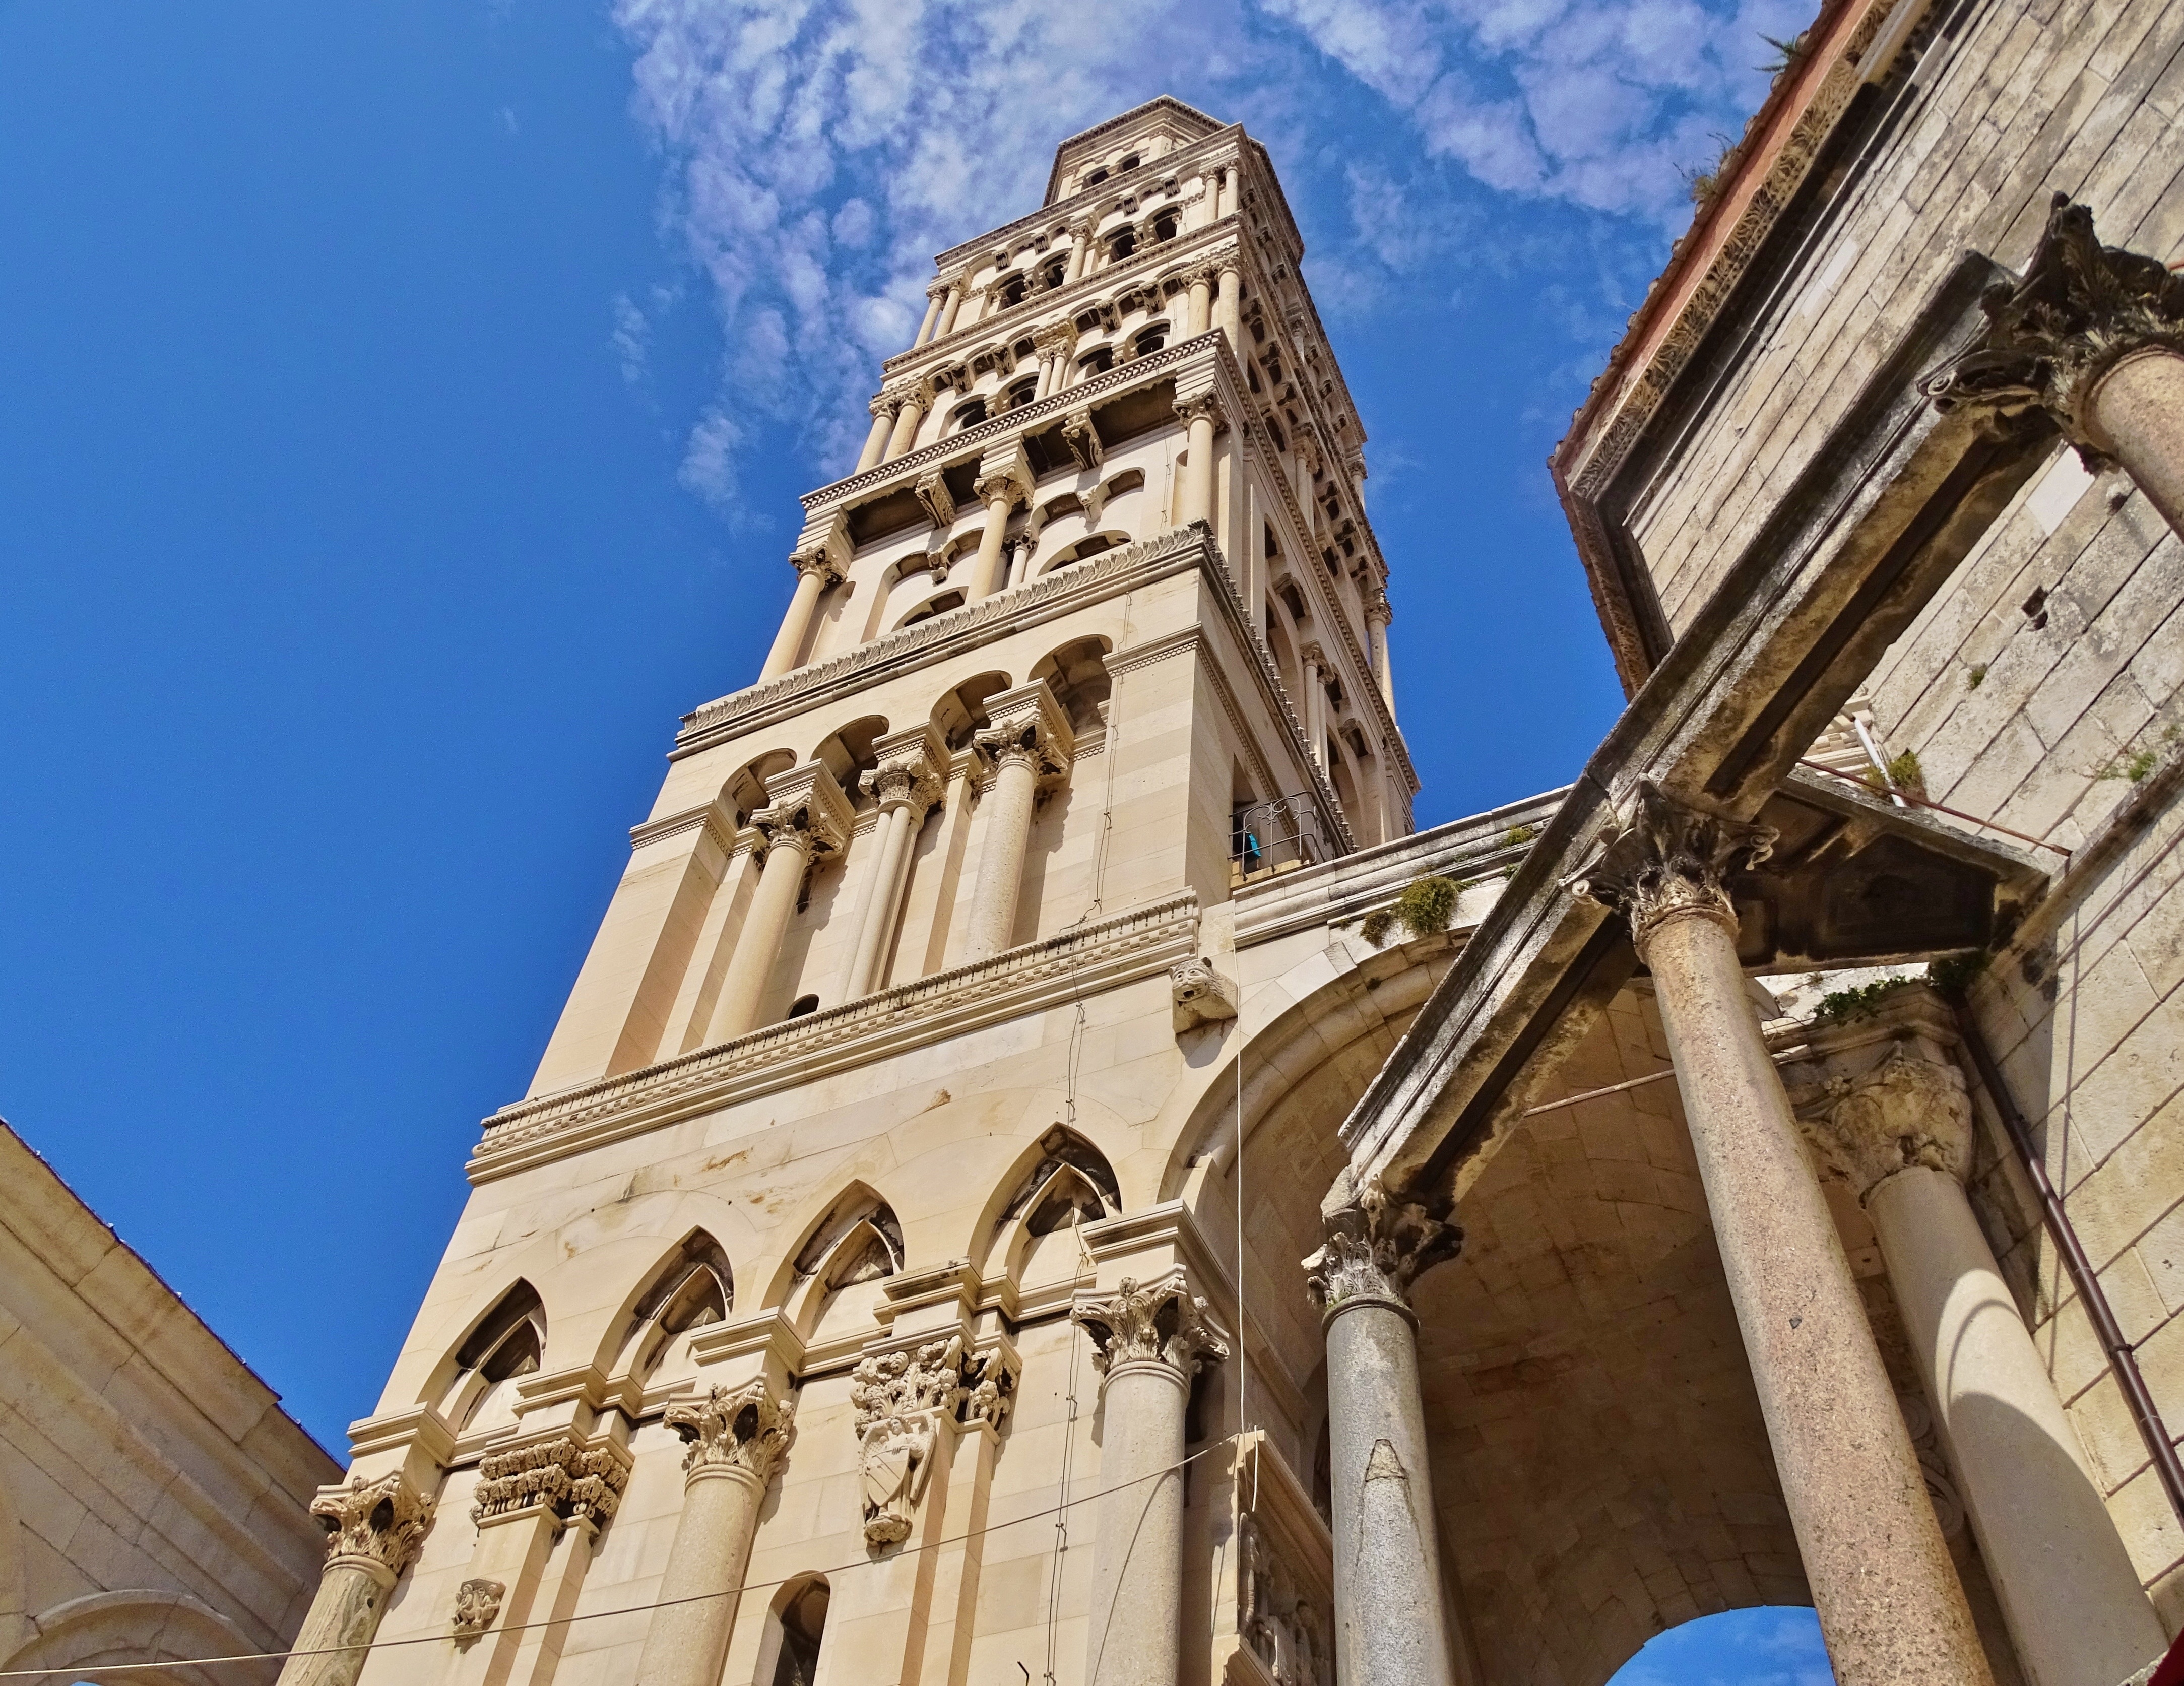
architecture, building, monument, europe, tower, landmark, facade, church, cathedral, tourism, place of worship, bell tower, croatia, spire, steeple, split, ancient history, dioakletianpalast